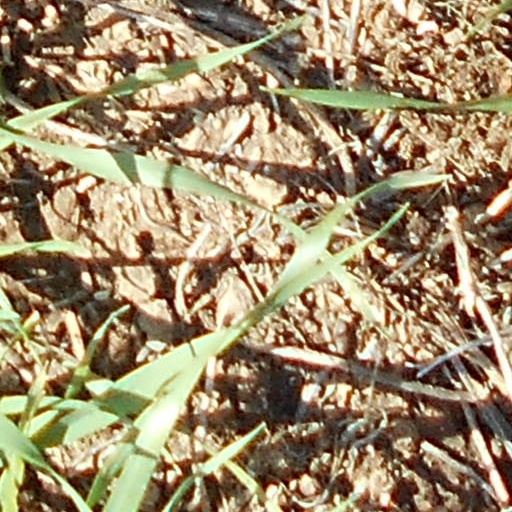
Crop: wheat